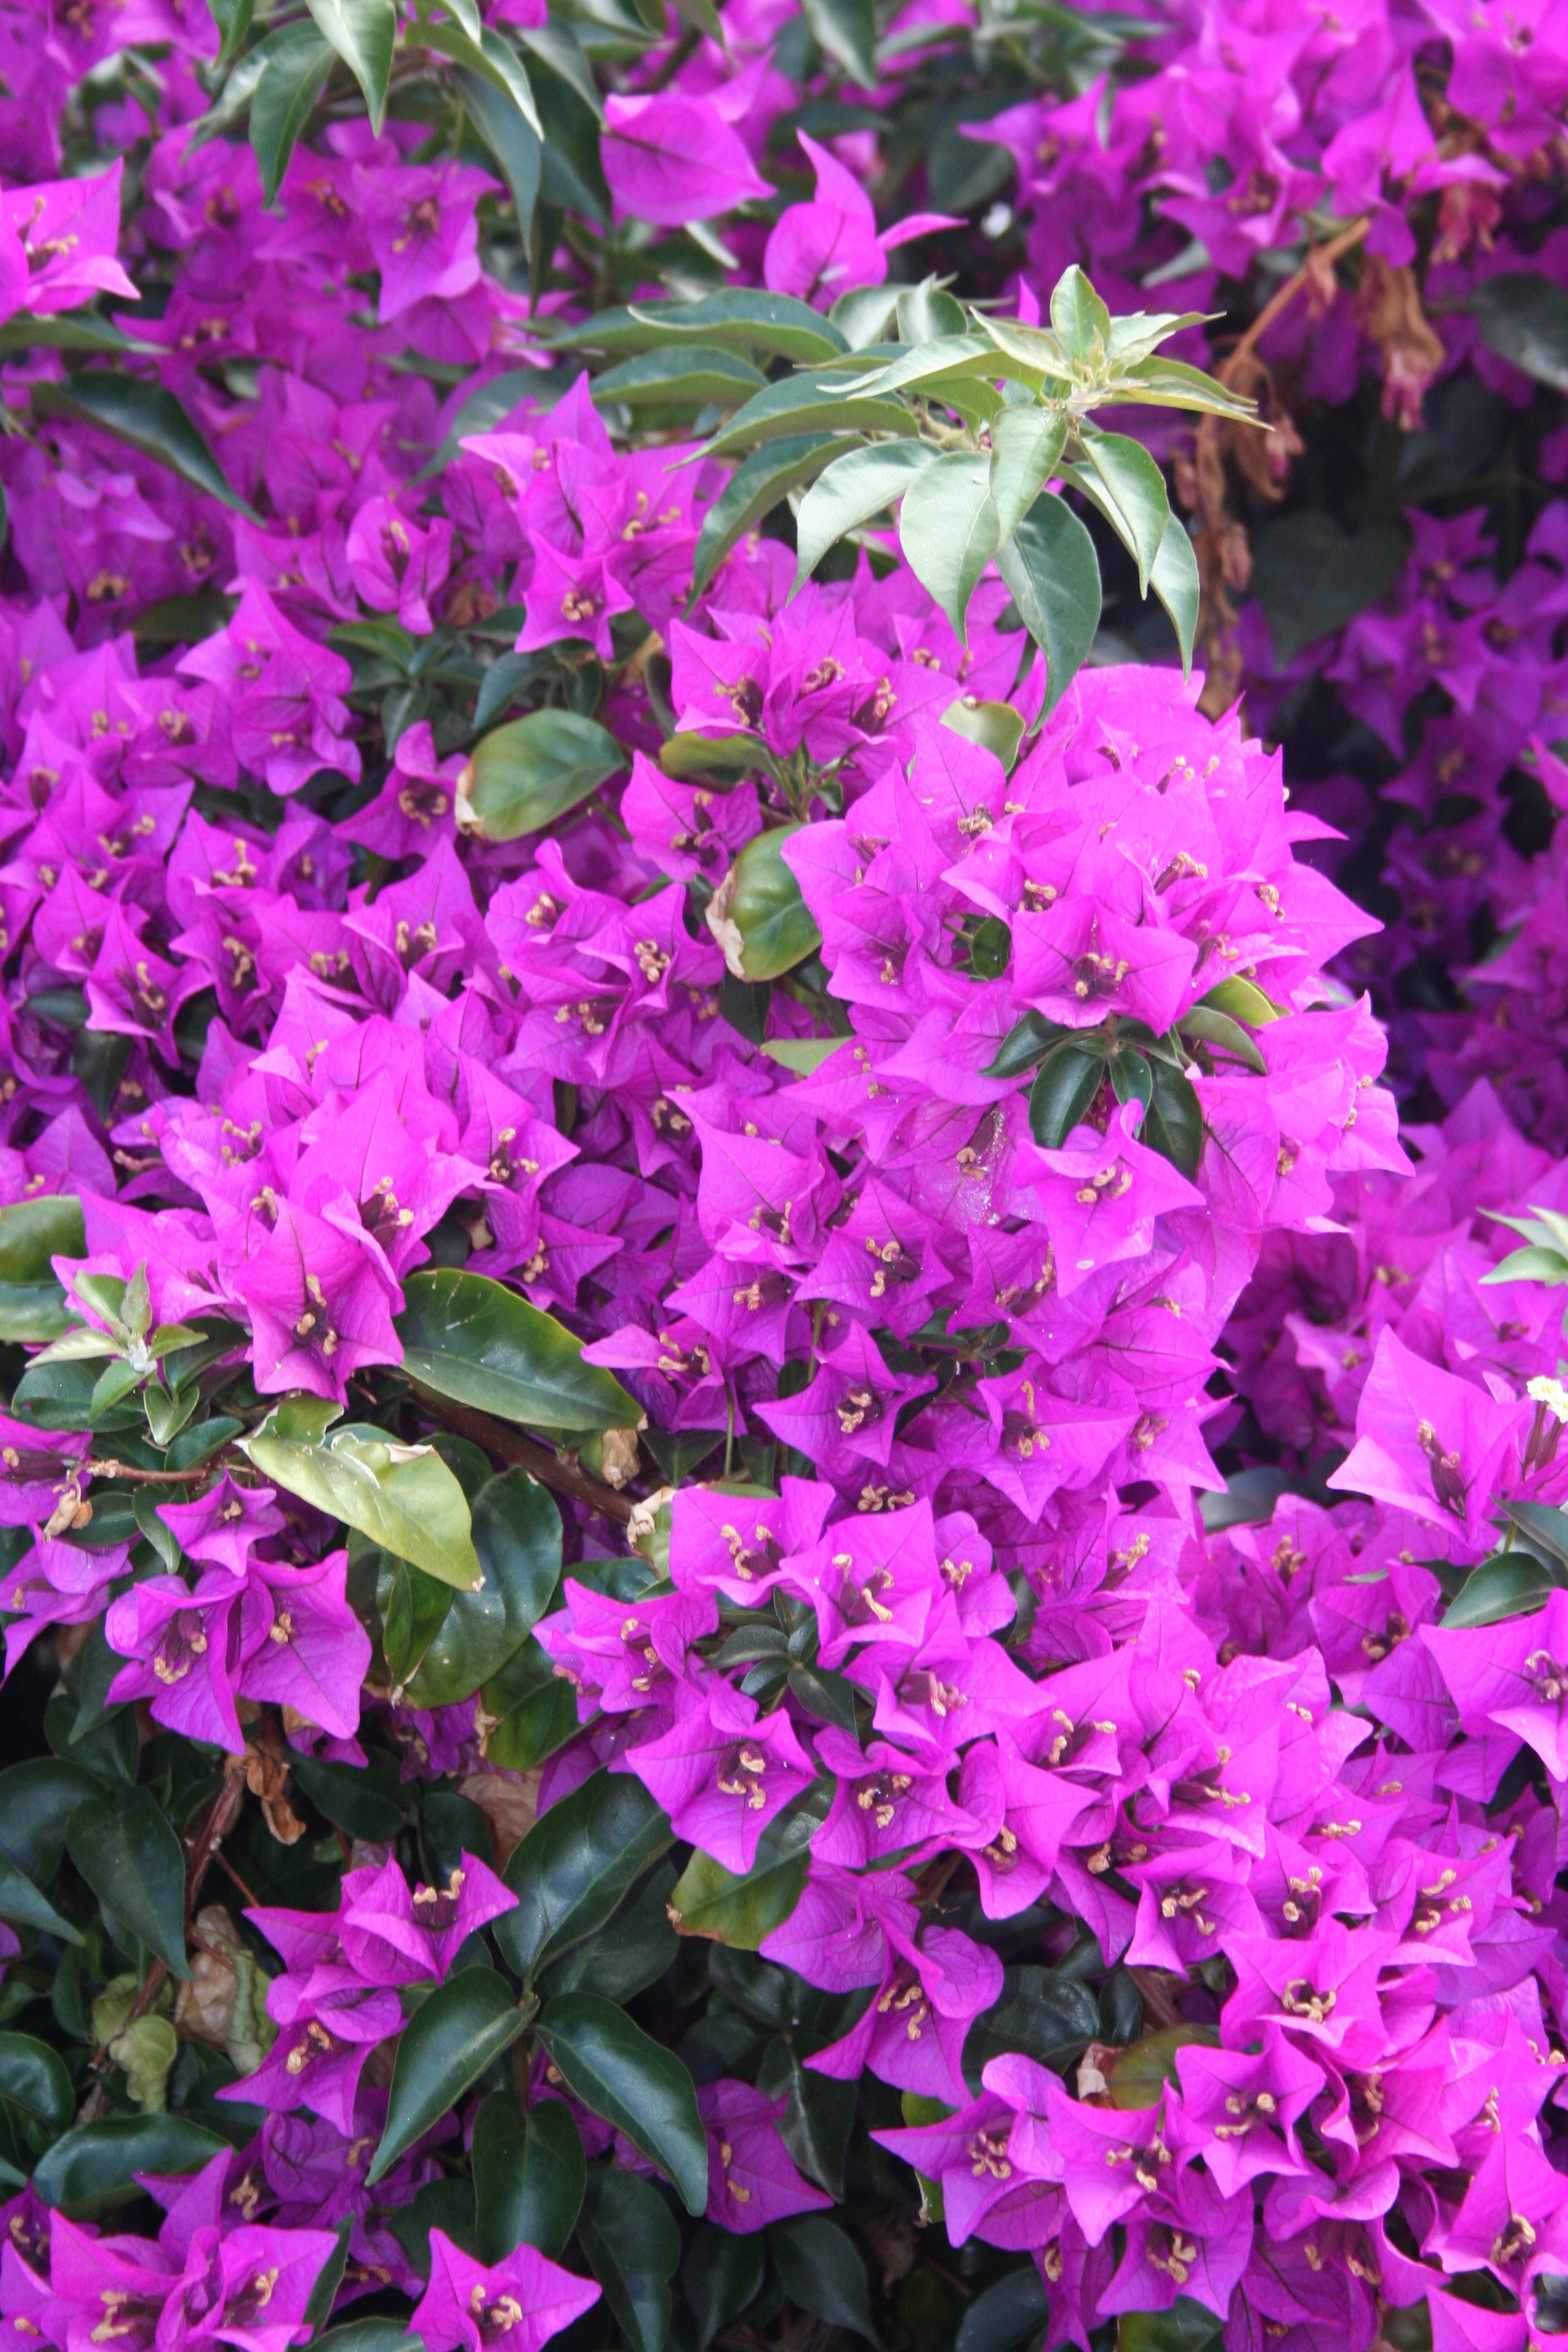
plant, flower, bloom, botany, flora, plants, flowers, shrub, rhododendron, flowering plant, bougainvilleas, annual plant, woody plant, land plant